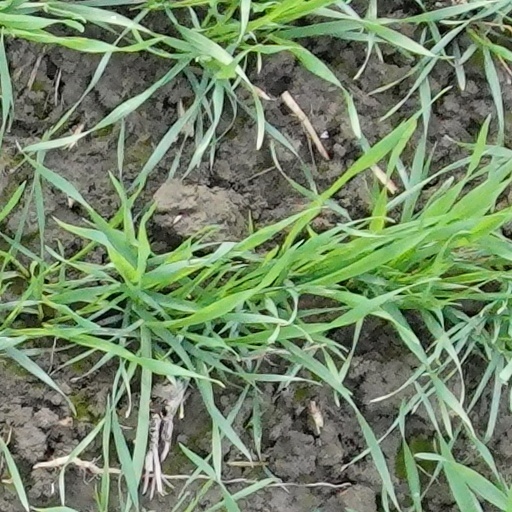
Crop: wheat